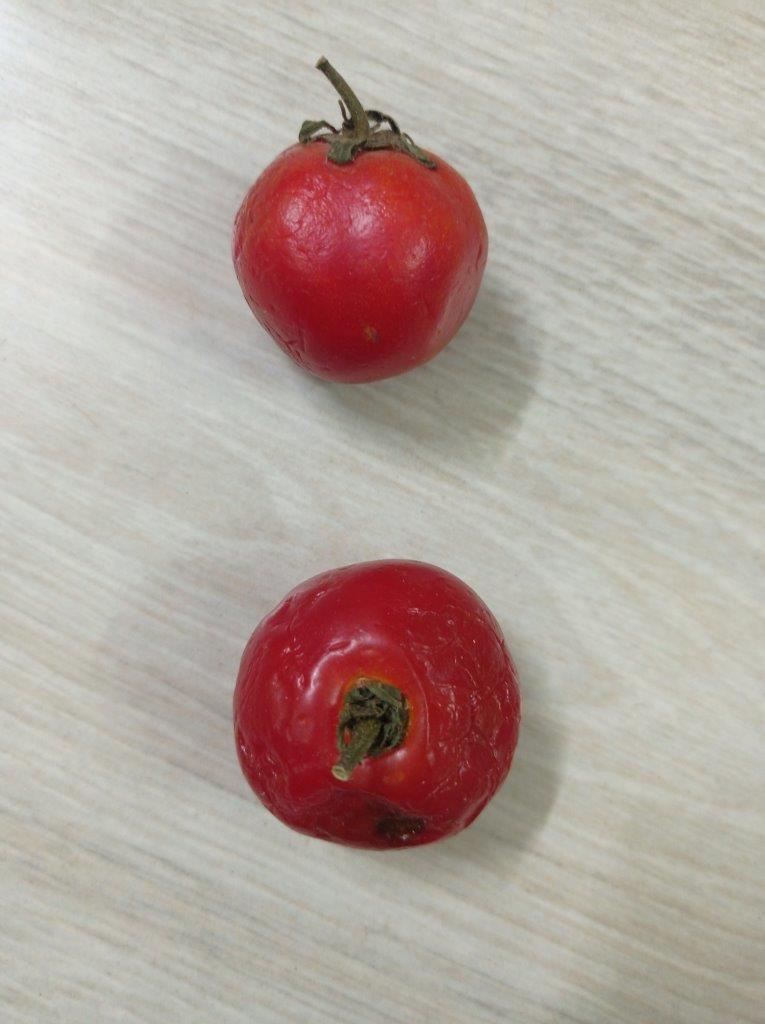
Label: Rotten